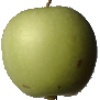
Label: Apple Granny Smith 1